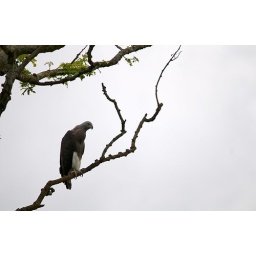
crested serpent eagle.it is a bird of prey found near fresh water bodies. feeds on frogs, lizards etc